Monaco Forever

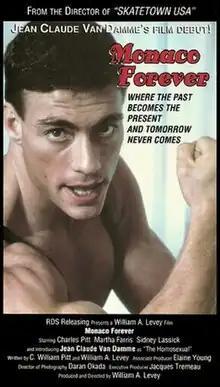
Theatrical release poster

Monaco Forever is a 1984 American film directed by William A. Levey and starring Charles Pitt as an American jewel thief in Monaco. Michael (Pitt) is trying to set up a robbery of a jewel store, and runs into various characters along the way.